2010 United Kingdom student protests

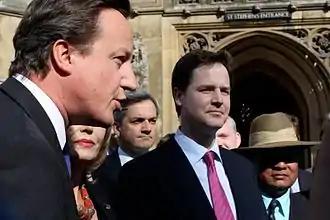
Prime Minister David Cameron (left) and Deputy Prime Minister Nick Clegg (right) were at the heart of much student anger

In November 2009, the Labour Party government of Prime Minister Gordon Brown commissioned a study into higher education funding in England. Chaired by Lord Browne of Madingley, the former chief executive of BP, the report was to be titled the Browne Review.